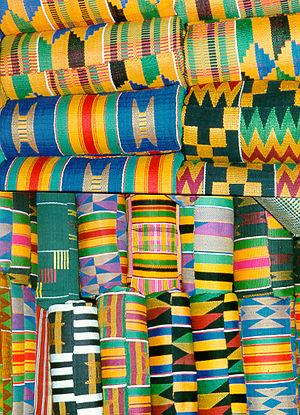
Le pagne kita, kenté ou encore Agbanmévoh, appelée' nwentom en Akan, est un type de tissu de soie et de coton composé de bandes de tissu entrelacées. Il est originaire du peuple Akan groupe ethnique de l'Ouest Ghana. Kente est fabriqué dans les pays Akan tels que le Royaume Ashanti, y compris les villes de ‘Bonwire’, ‘Adanwomase’, ’Sakora Wonoo’ et ’Ntonso’ dans les régions de Kwabre la région Ashanti. Ce tissu est porté par presque toutes les tribus ghanéennes. Kente vient du mot kenten, qui signifie panier dans le dialecte asante de akan. Les Akans appellent kente «nwentoma», ce qui signifie tissu tissé. Il s’agit d’un vêtement royal et sacré akan, porté seulement à une époque d’extrême importance et qui était le vêtement des rois. Au fil du temps, l’utilisation du kente s’est généralisée. Cependant, son importance est restée et il est tenu en haute estime par les Akans. Le kente est également porté par les akans de la Côte d’Ivoire qui ont toujours migré du Ghana.